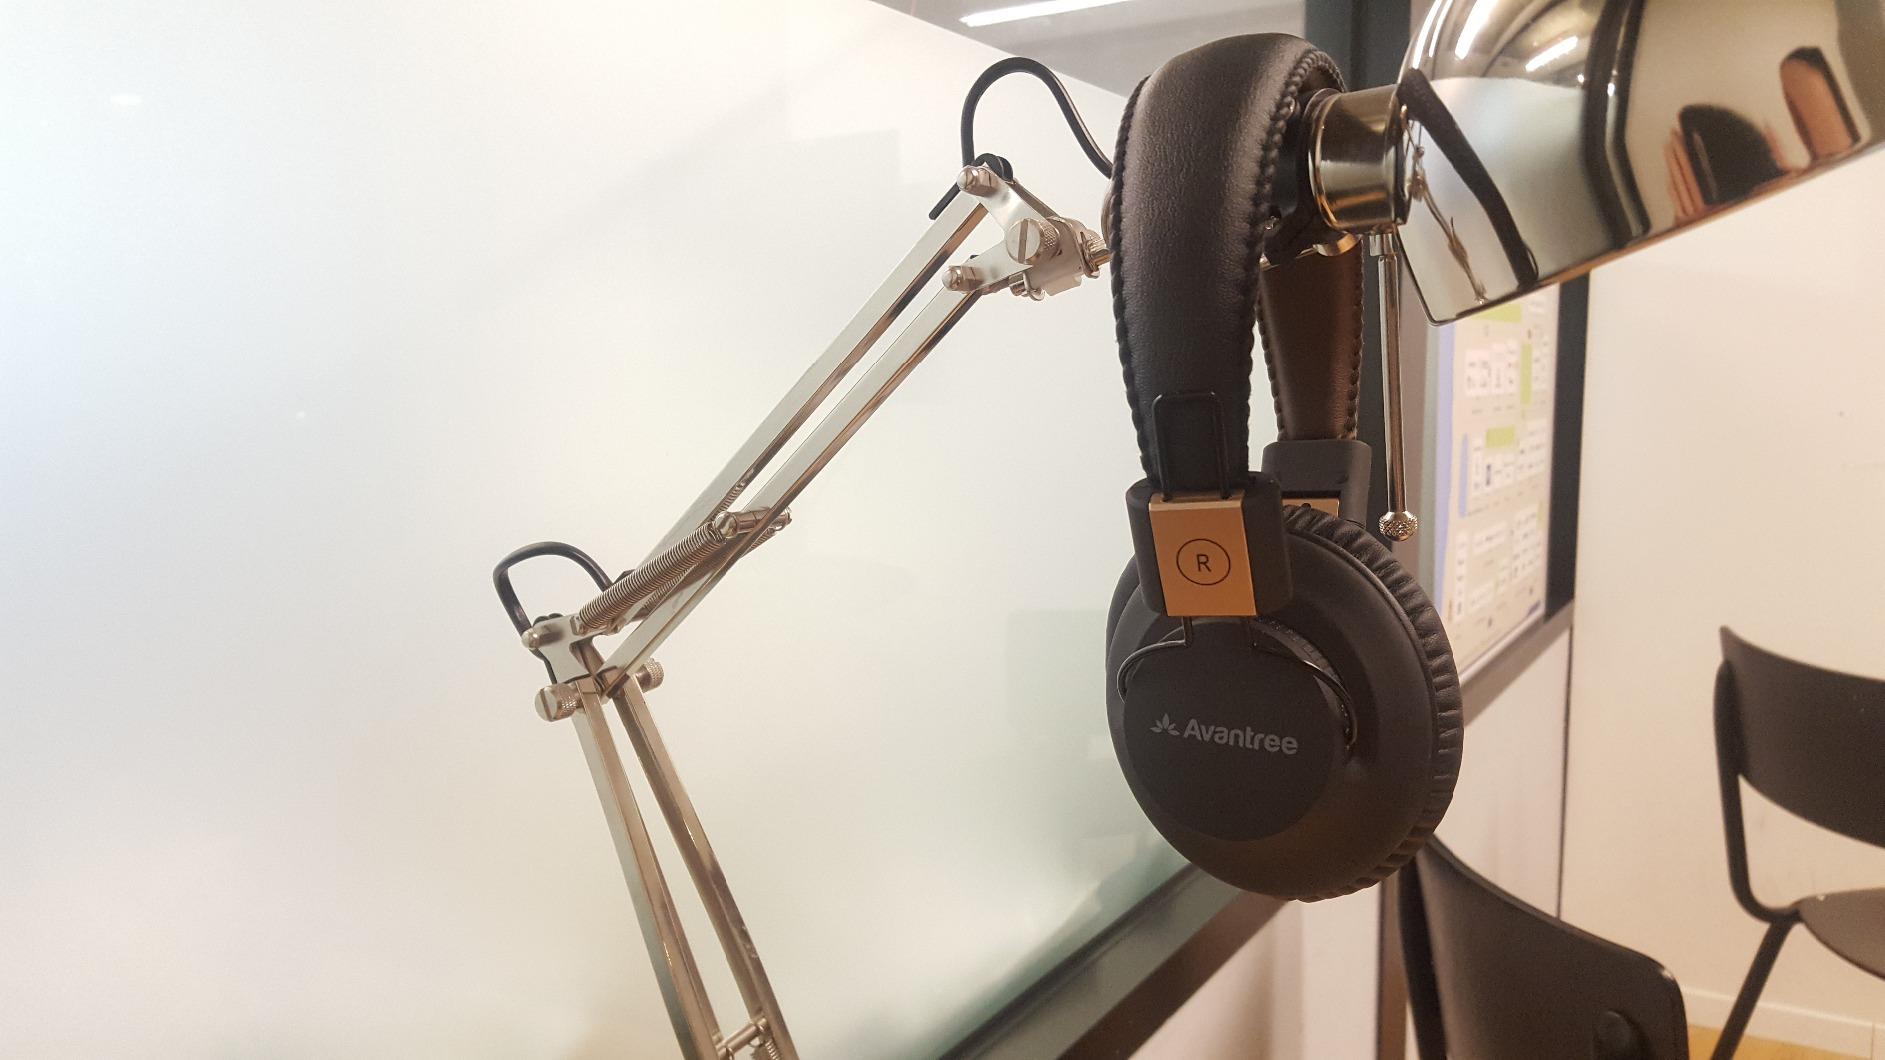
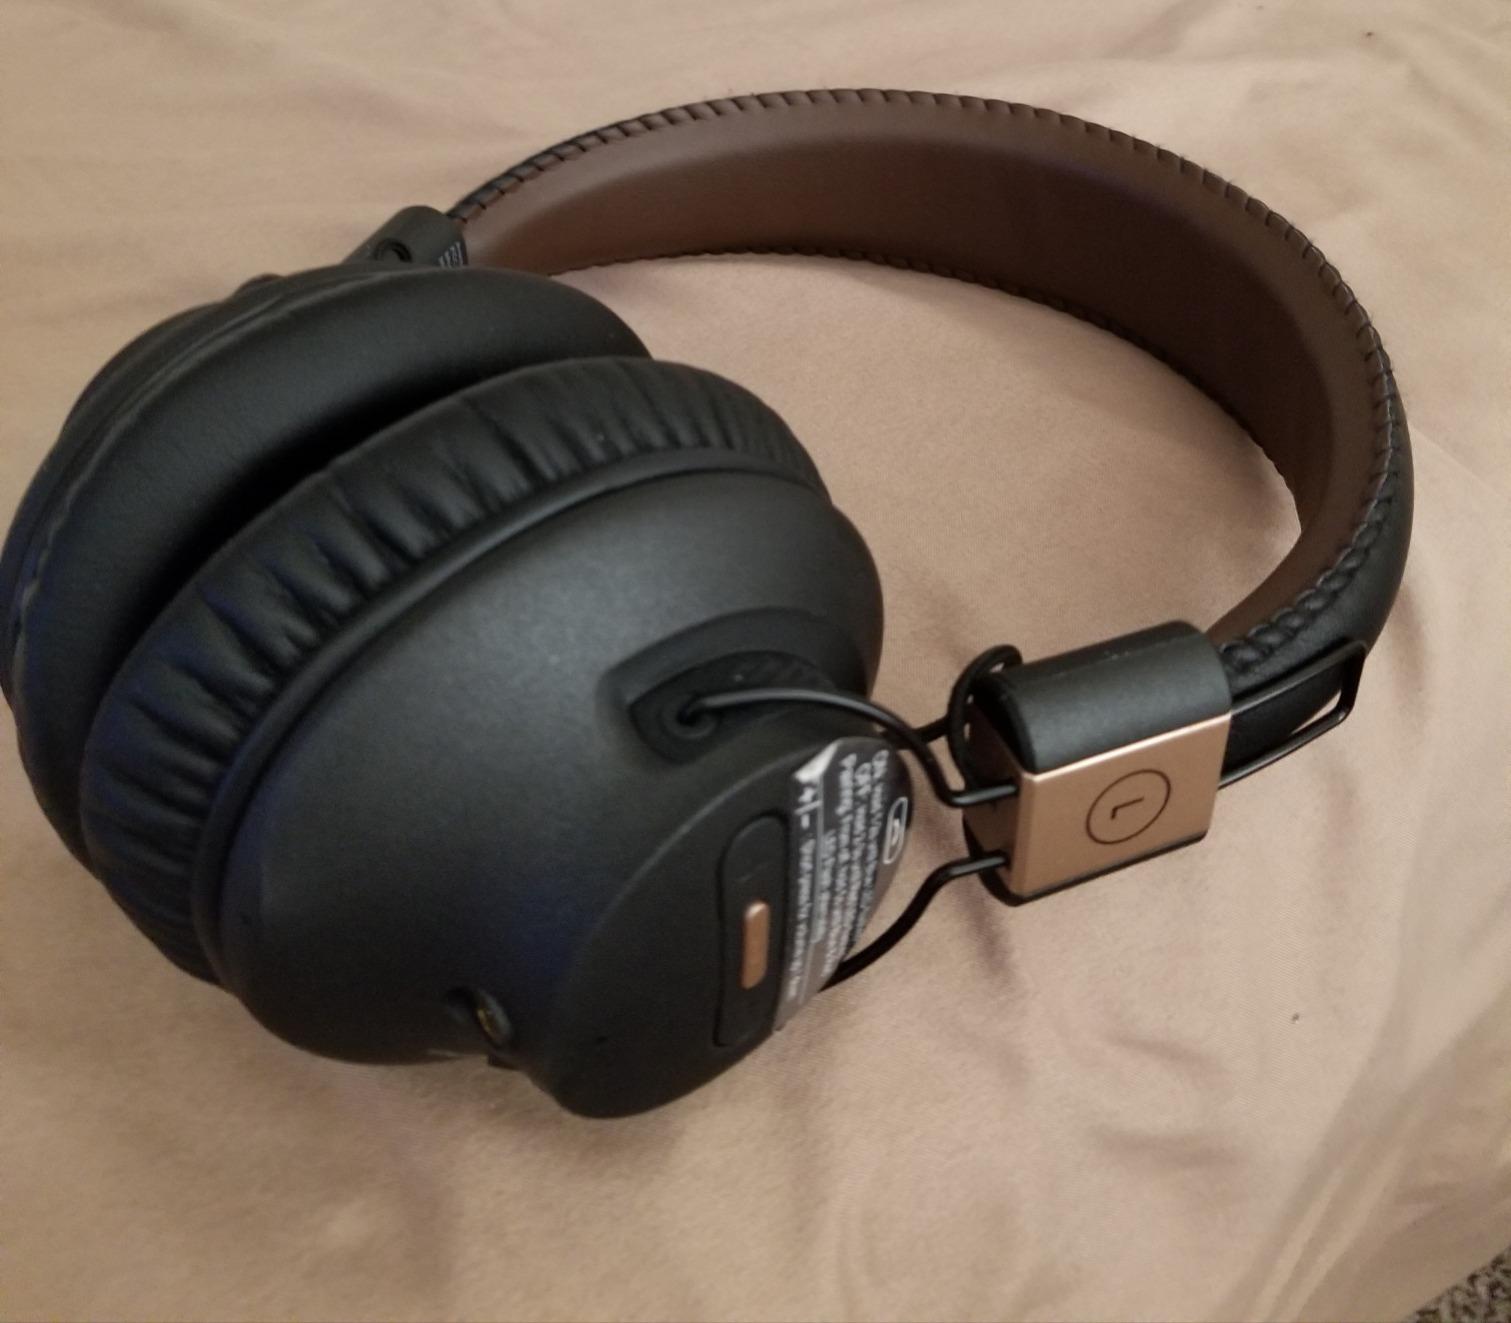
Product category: headphones
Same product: yes